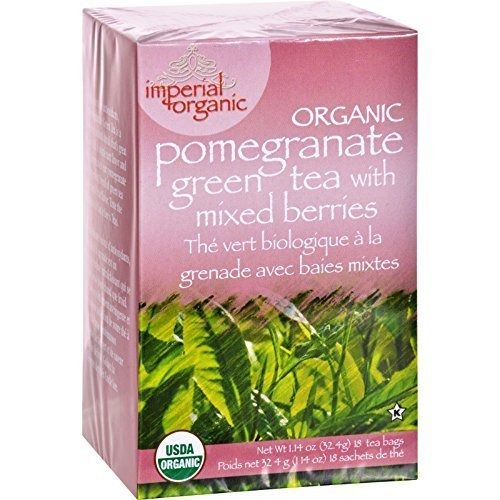
Item Name: Uncle Lee's Tea - Imperial Organic Pomegranate Green Tea with Mixed Berries - 18 Tea Bags ( Multi-Pack)
Value: 18.0
Unit: Count

Price: 9.99